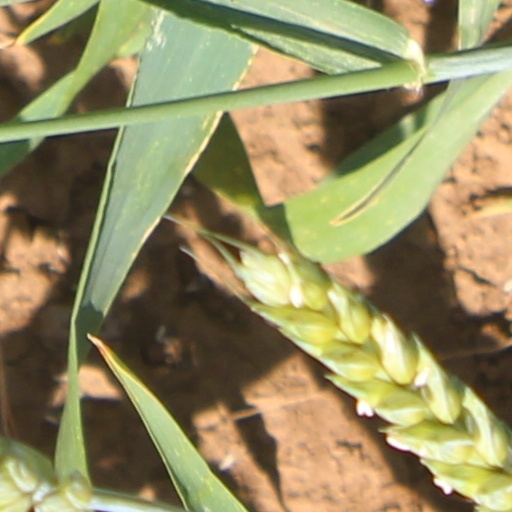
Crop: wheat